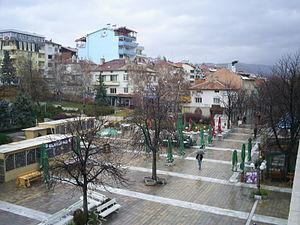
Sandanski, anciennement Svéti Vratch, est une ville du sud-ouest de la Bulgarie, dans l'oblast de Blagoevgrad.